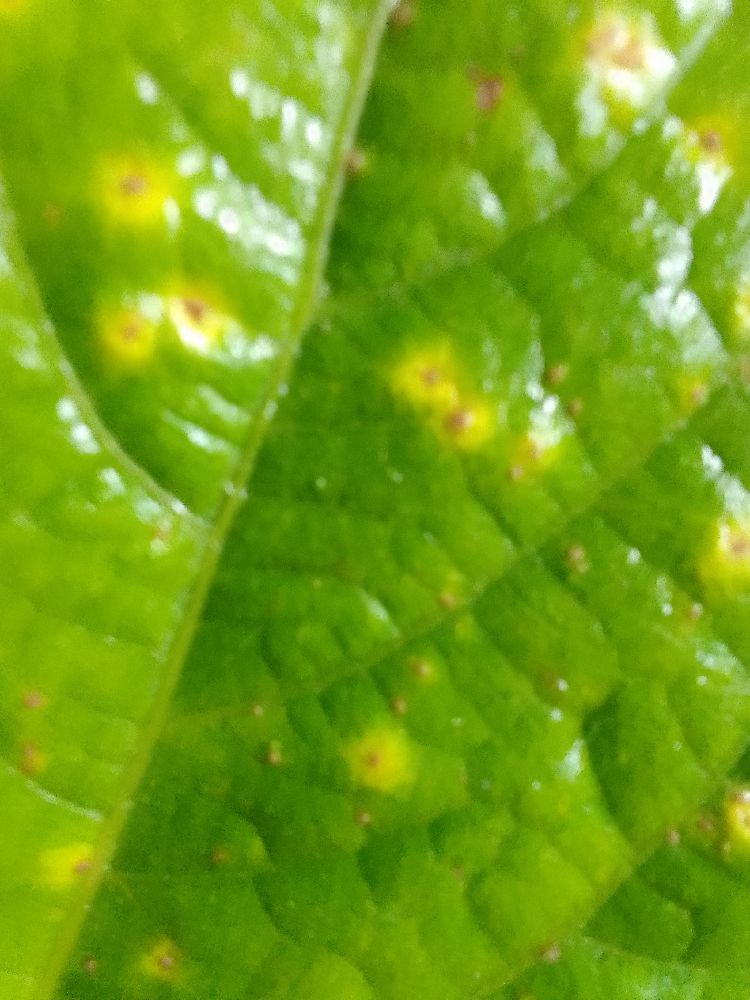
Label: rust